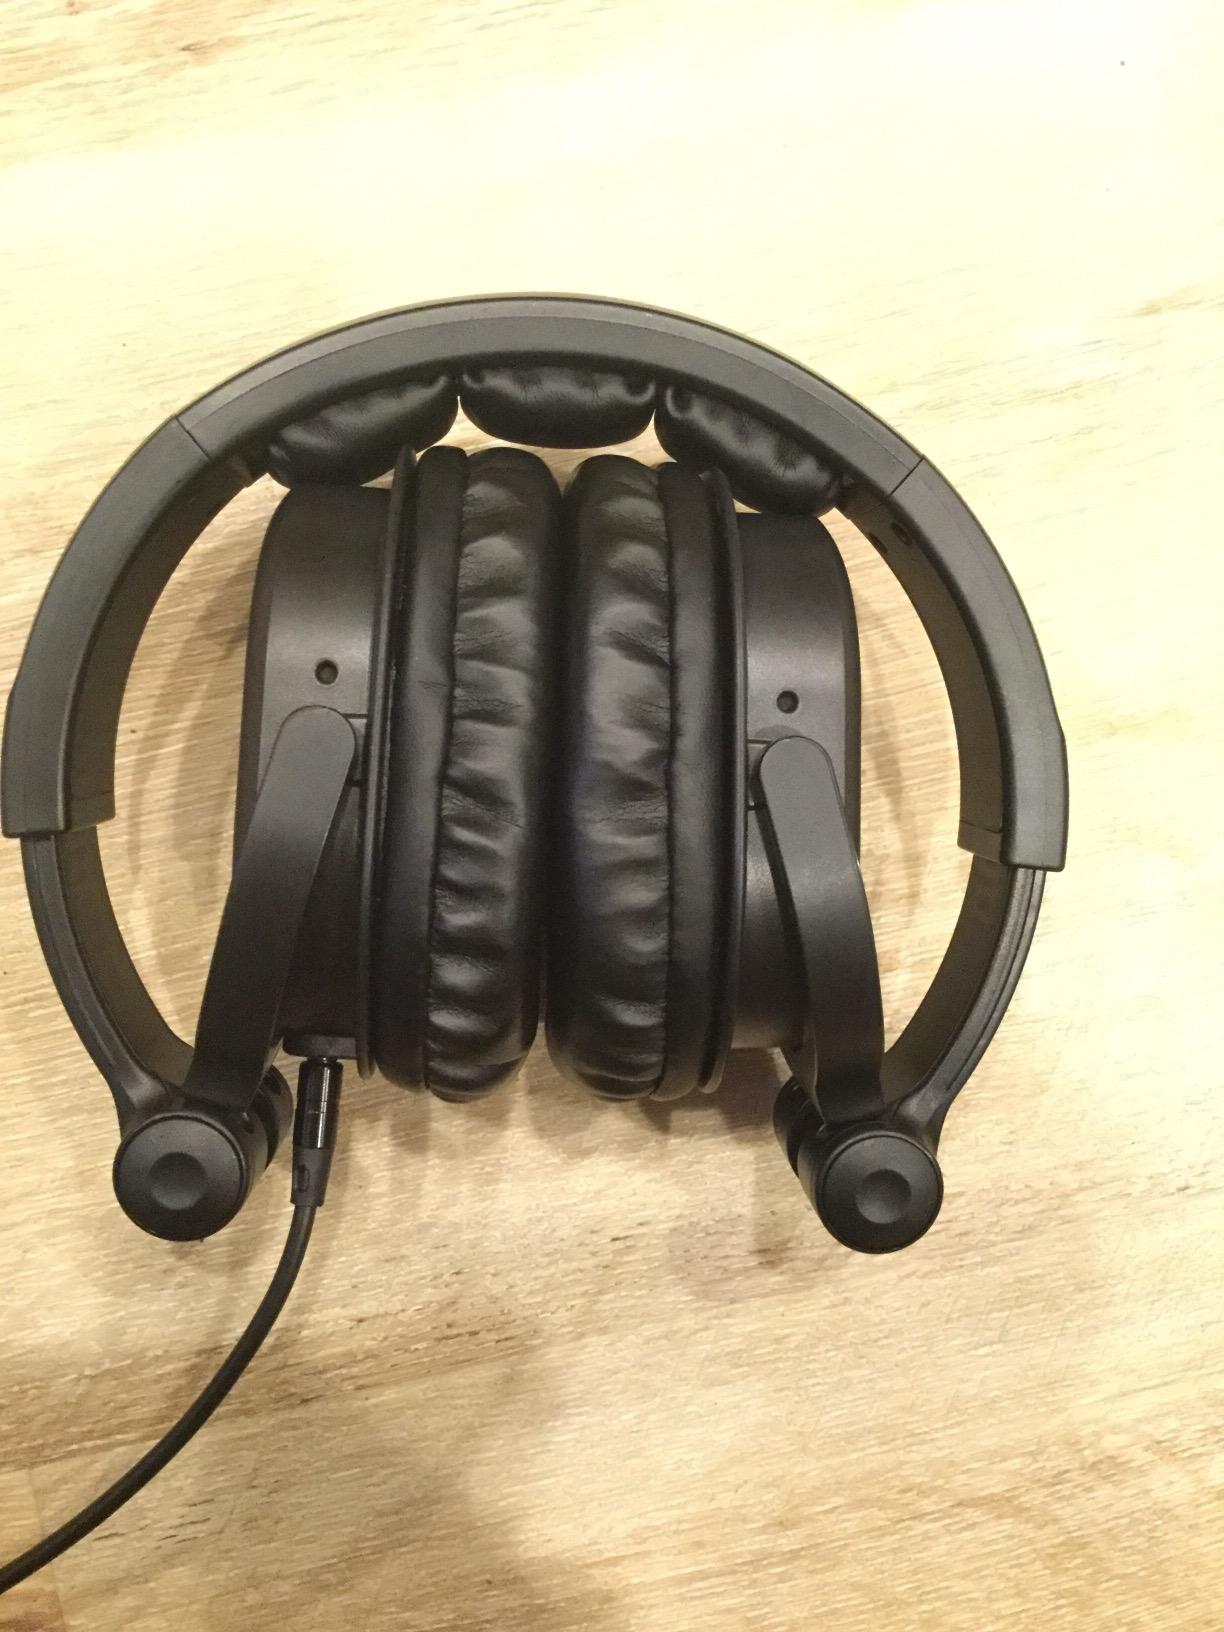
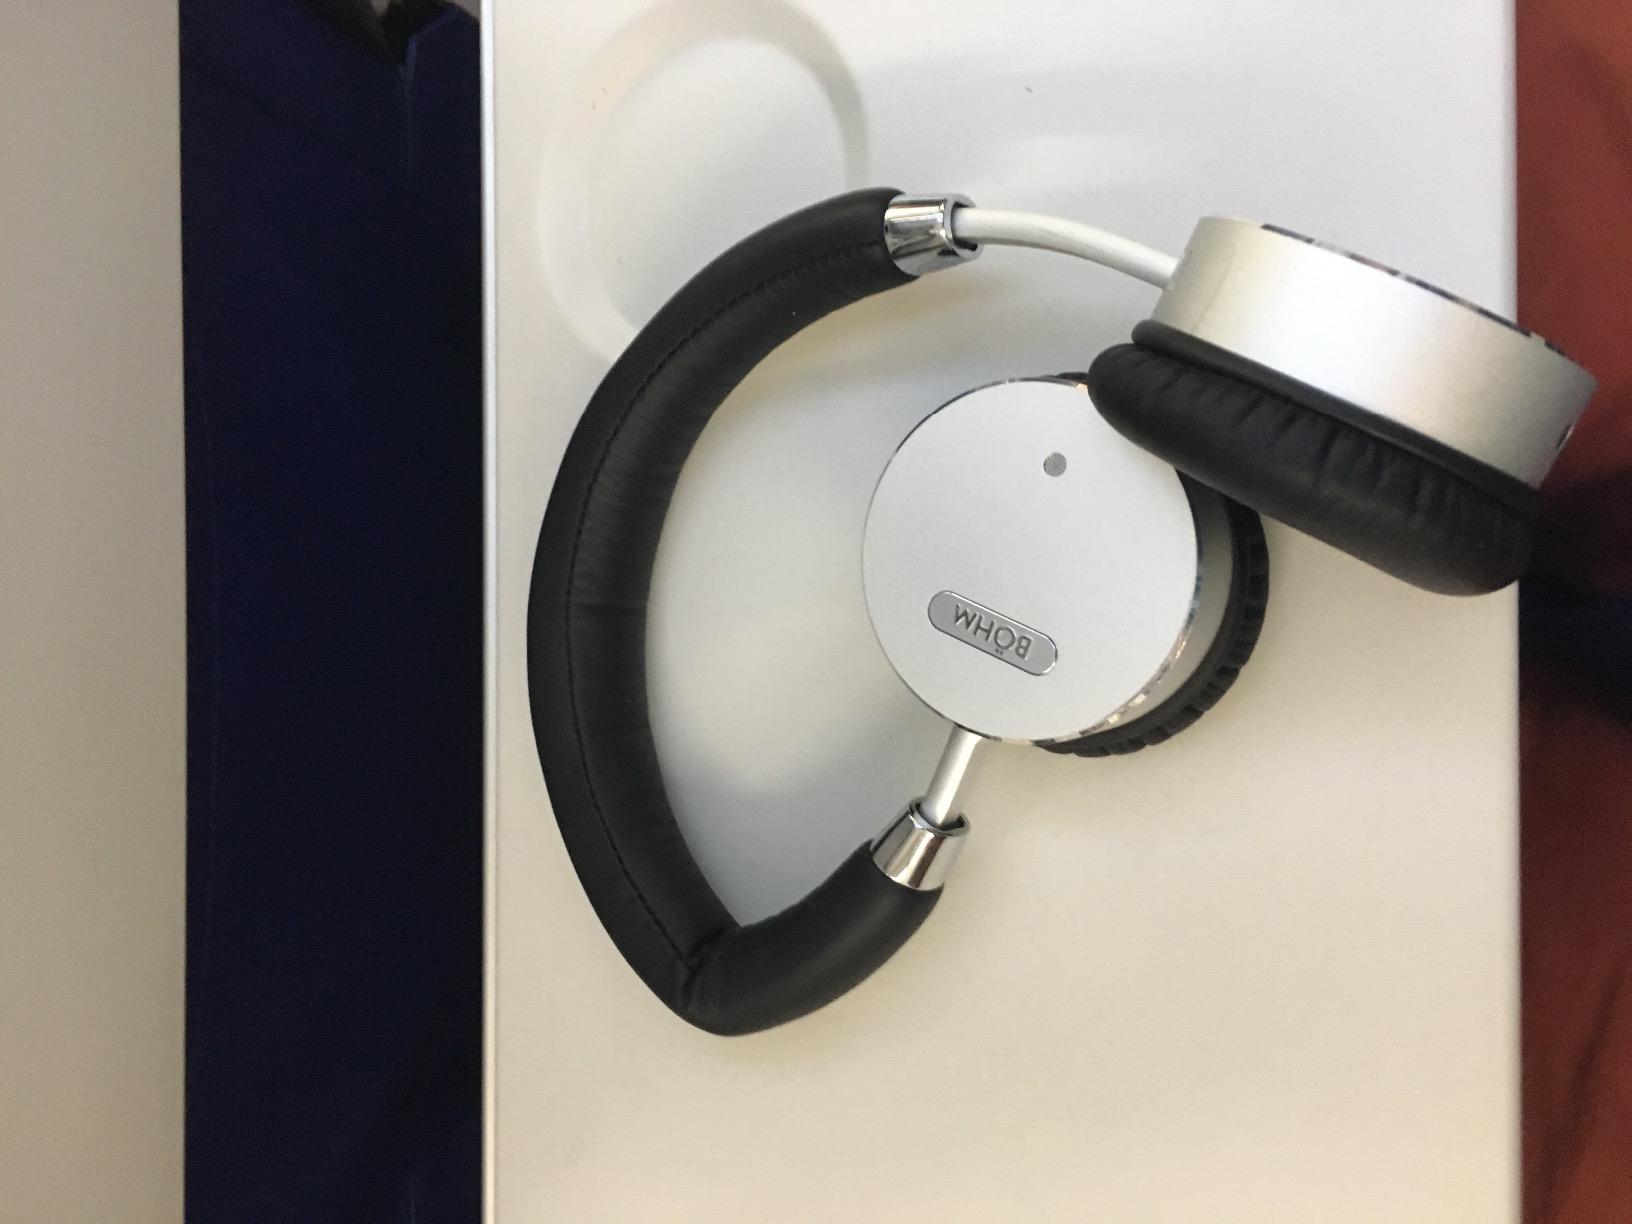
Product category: headphones
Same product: no